Naveen Chandra

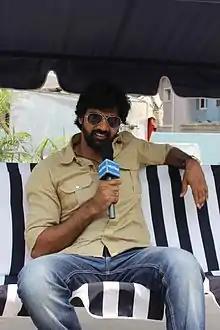
Naveen in 2019

Naveen Chandra (born 3 December 1982) is an Indian actor who works in Telugu and Tamil films. After debuting in "Sambhavami Yuge Yuge" (2006), he gained recognition for "Andala Rakshasi" (2012) and continued to appear in both leading and supporting roles. "Tripura" (2015), "Nenu Local" (2017), "Bhanumathi & Ramakrishna" (2020), "Jigarthanda DoubleX" (2023) and "Eleven" (2025) are his notable films.